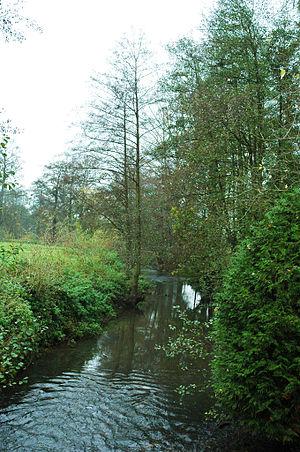
La Béthune à Mesnières-en-Bray
La Béthune est une rivière française, longue de 61 kilomètres, située dans la Seine-Maritime et affluent de l'Arques. Pour le Service d'administration nationale des données et référentiels sur l'eau, la Béthune n'existe pas, l'Arques et la Béthune ne forment qu'un seul et même fleuve, long de 67 kilomètres, mais les ouvrages de géographie, des organismes de gestion de l'eau tout comme les dictionnaires la considèrent comme un cours d'eau indépendant.